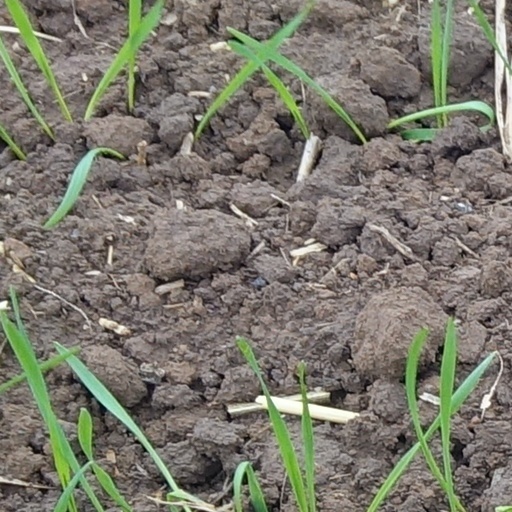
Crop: wheat